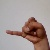
The image shows a hand gesture representing the letter 'J' in Indian Sign Language.